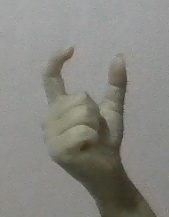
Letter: nun